Nicolas Delsor

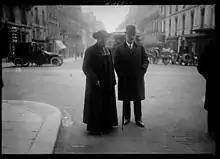
Nicolas Delsor and Lazare Weiller (1920)

After World War I (1914–18), the Catholic Center Party soon reestablished itself as the leading political organization in Alsace.